Umm Saad

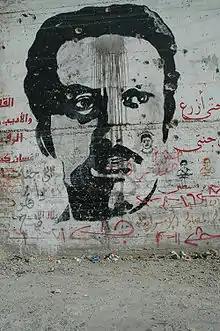
By Picture taken and uploaded by Justin McIntosh, - Own work - Original name Image:Palestine occupation17.jpg, CC BY 2.0, https://commons.wikimedia.org/w/index.php?curid=1156358

Umm Saad revolves around the character with the same name, who is described as strong, patient, and revolutionary, representing not only herself as a Palestinian woman but Palestinian women overall, and a narrator tells the story from a first point of view perspective. The novella revolved around war, patience, and resistance, along with how Umm Saad felt, throughout their conversations together.